Alford, Lincolnshire

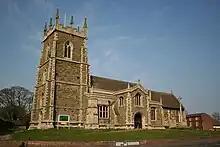
St Wilfrid's church

The Anglican Parish Church of Alford is dedicated to St Wilfrid, a 7th-century English bishop. Built in the 14th century, then restored with additions from 1860, it stands at the junction of Church, South and West streets. It includes St Lawrence's Chapel. The original features include a 14th-century screen, a Jacobean pulpit, traces of 16th-century glass and a 17th-century tomb in the chancel. The church founded a school in the Elizabethan period. Regular services and some annual community events such as a flower show are held. The war memorial in the churchyard commemorates local victims of the two world wars and in Northern Ireland.